Emile Heskey

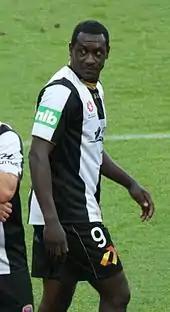
Heskey playing for Newcastle Jets in 2012

Heskey signed for Australian A-League club Newcastle Jets on 21 September 2012 as their marquee player for the 2012–13 season. He made his debut in the Jets' 2–0 home defeat to Adelaide United, in which he was substituted in the 72nd minute for James Virgili. Heskey scored his first A-League goal in a 3–2 away win against Sydney FC on 13 October 2012. In five starts, Heskey put his goal tally up to five, with his goal against Sydney FC, followed by one goal against F3 Derby rivals the Central Coast Mariners, two goals against Melbourne Victory on 26 October and one goal against the Western Sydney Wanderers, which took him to joint top scorer of the league. The match against Melbourne featured "Heskey Cam", which allowed the viewer to track Heskey's movements with one camera throughout the match. Having finished 2012–13 with 9 goals in 23 appearances and earning a nomination for the Jets' Player of the Year award, Heskey signed a new contract for the 2013–14 season in April 2013. After scoring once in 19 appearances in the 2013–14 season, Heskey left the Jets to pursue a move to an English club.